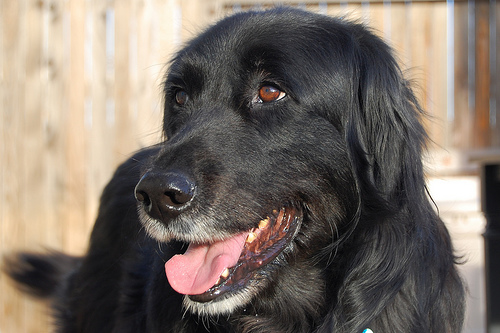
Animal: dog
Breed: newfoundland